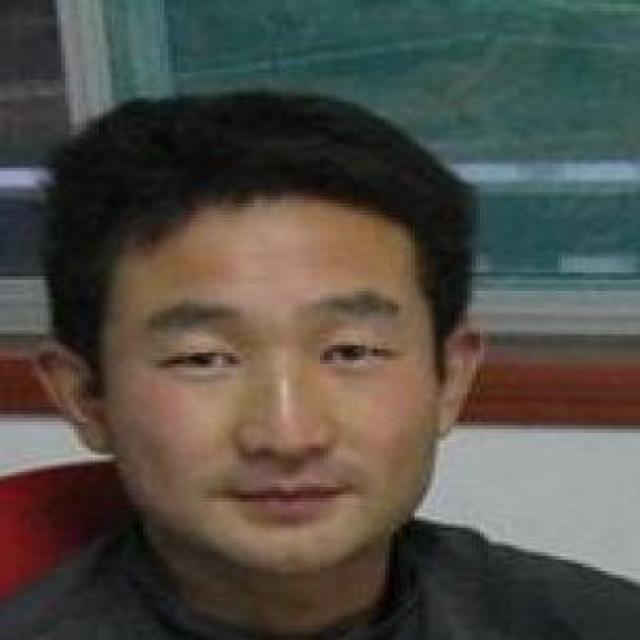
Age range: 21-44